Agee (film)

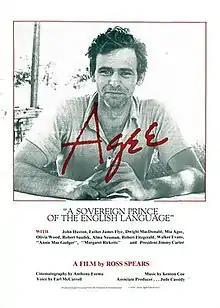
Film poster

Agee is a 1980 American documentary film about the writer and film critic James Agee directed and produced by Ross Spears. It was nominated for an Academy Award for Best Documentary Feature.